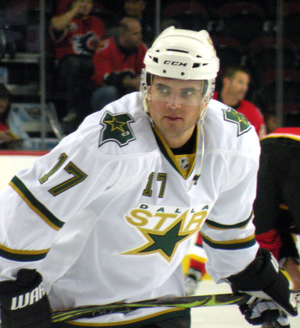
Toby Petersen est un joueur professionnel retraité de hockey sur glace évoluant au poste d'ailier droit.